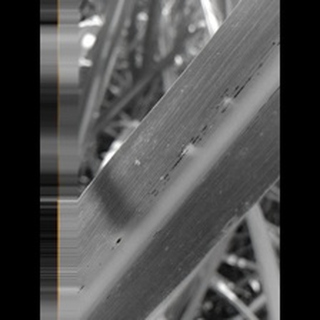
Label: sugarcane_rust